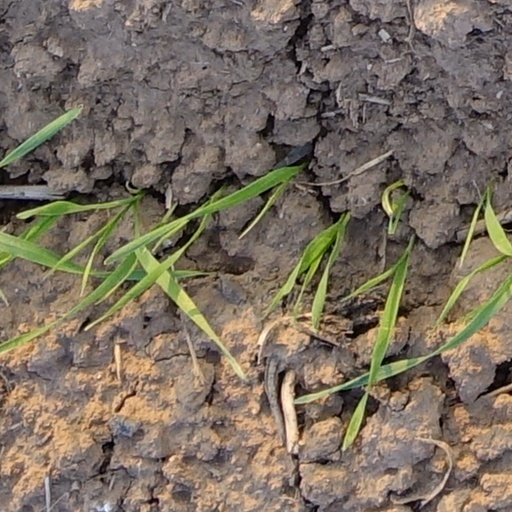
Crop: wheat